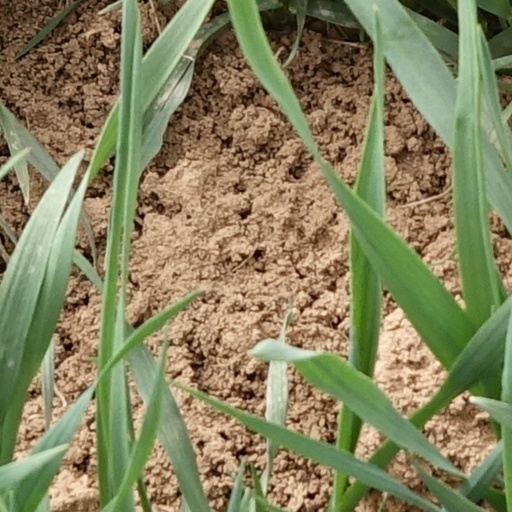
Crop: wheat